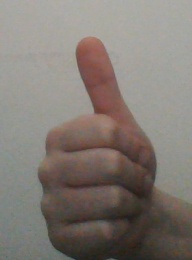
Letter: aleff